Question: How many trucks are pictured?
Tambaya: Manyan mota nawa ne a hoton?
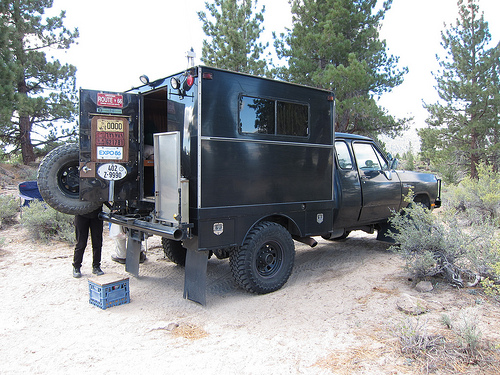
Answer: One.
Amsa: Ɗaya.